The Strangeness of Life

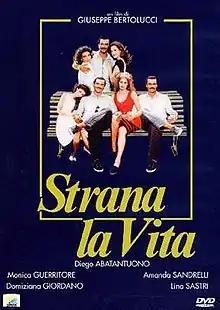

Strana la vita, internationally released as The Strangeness of Life, is a 1987 Italian comedy-drama film directed by Giuseppe Bertolucci. It is based on a novel by Giovanni Pascutto.